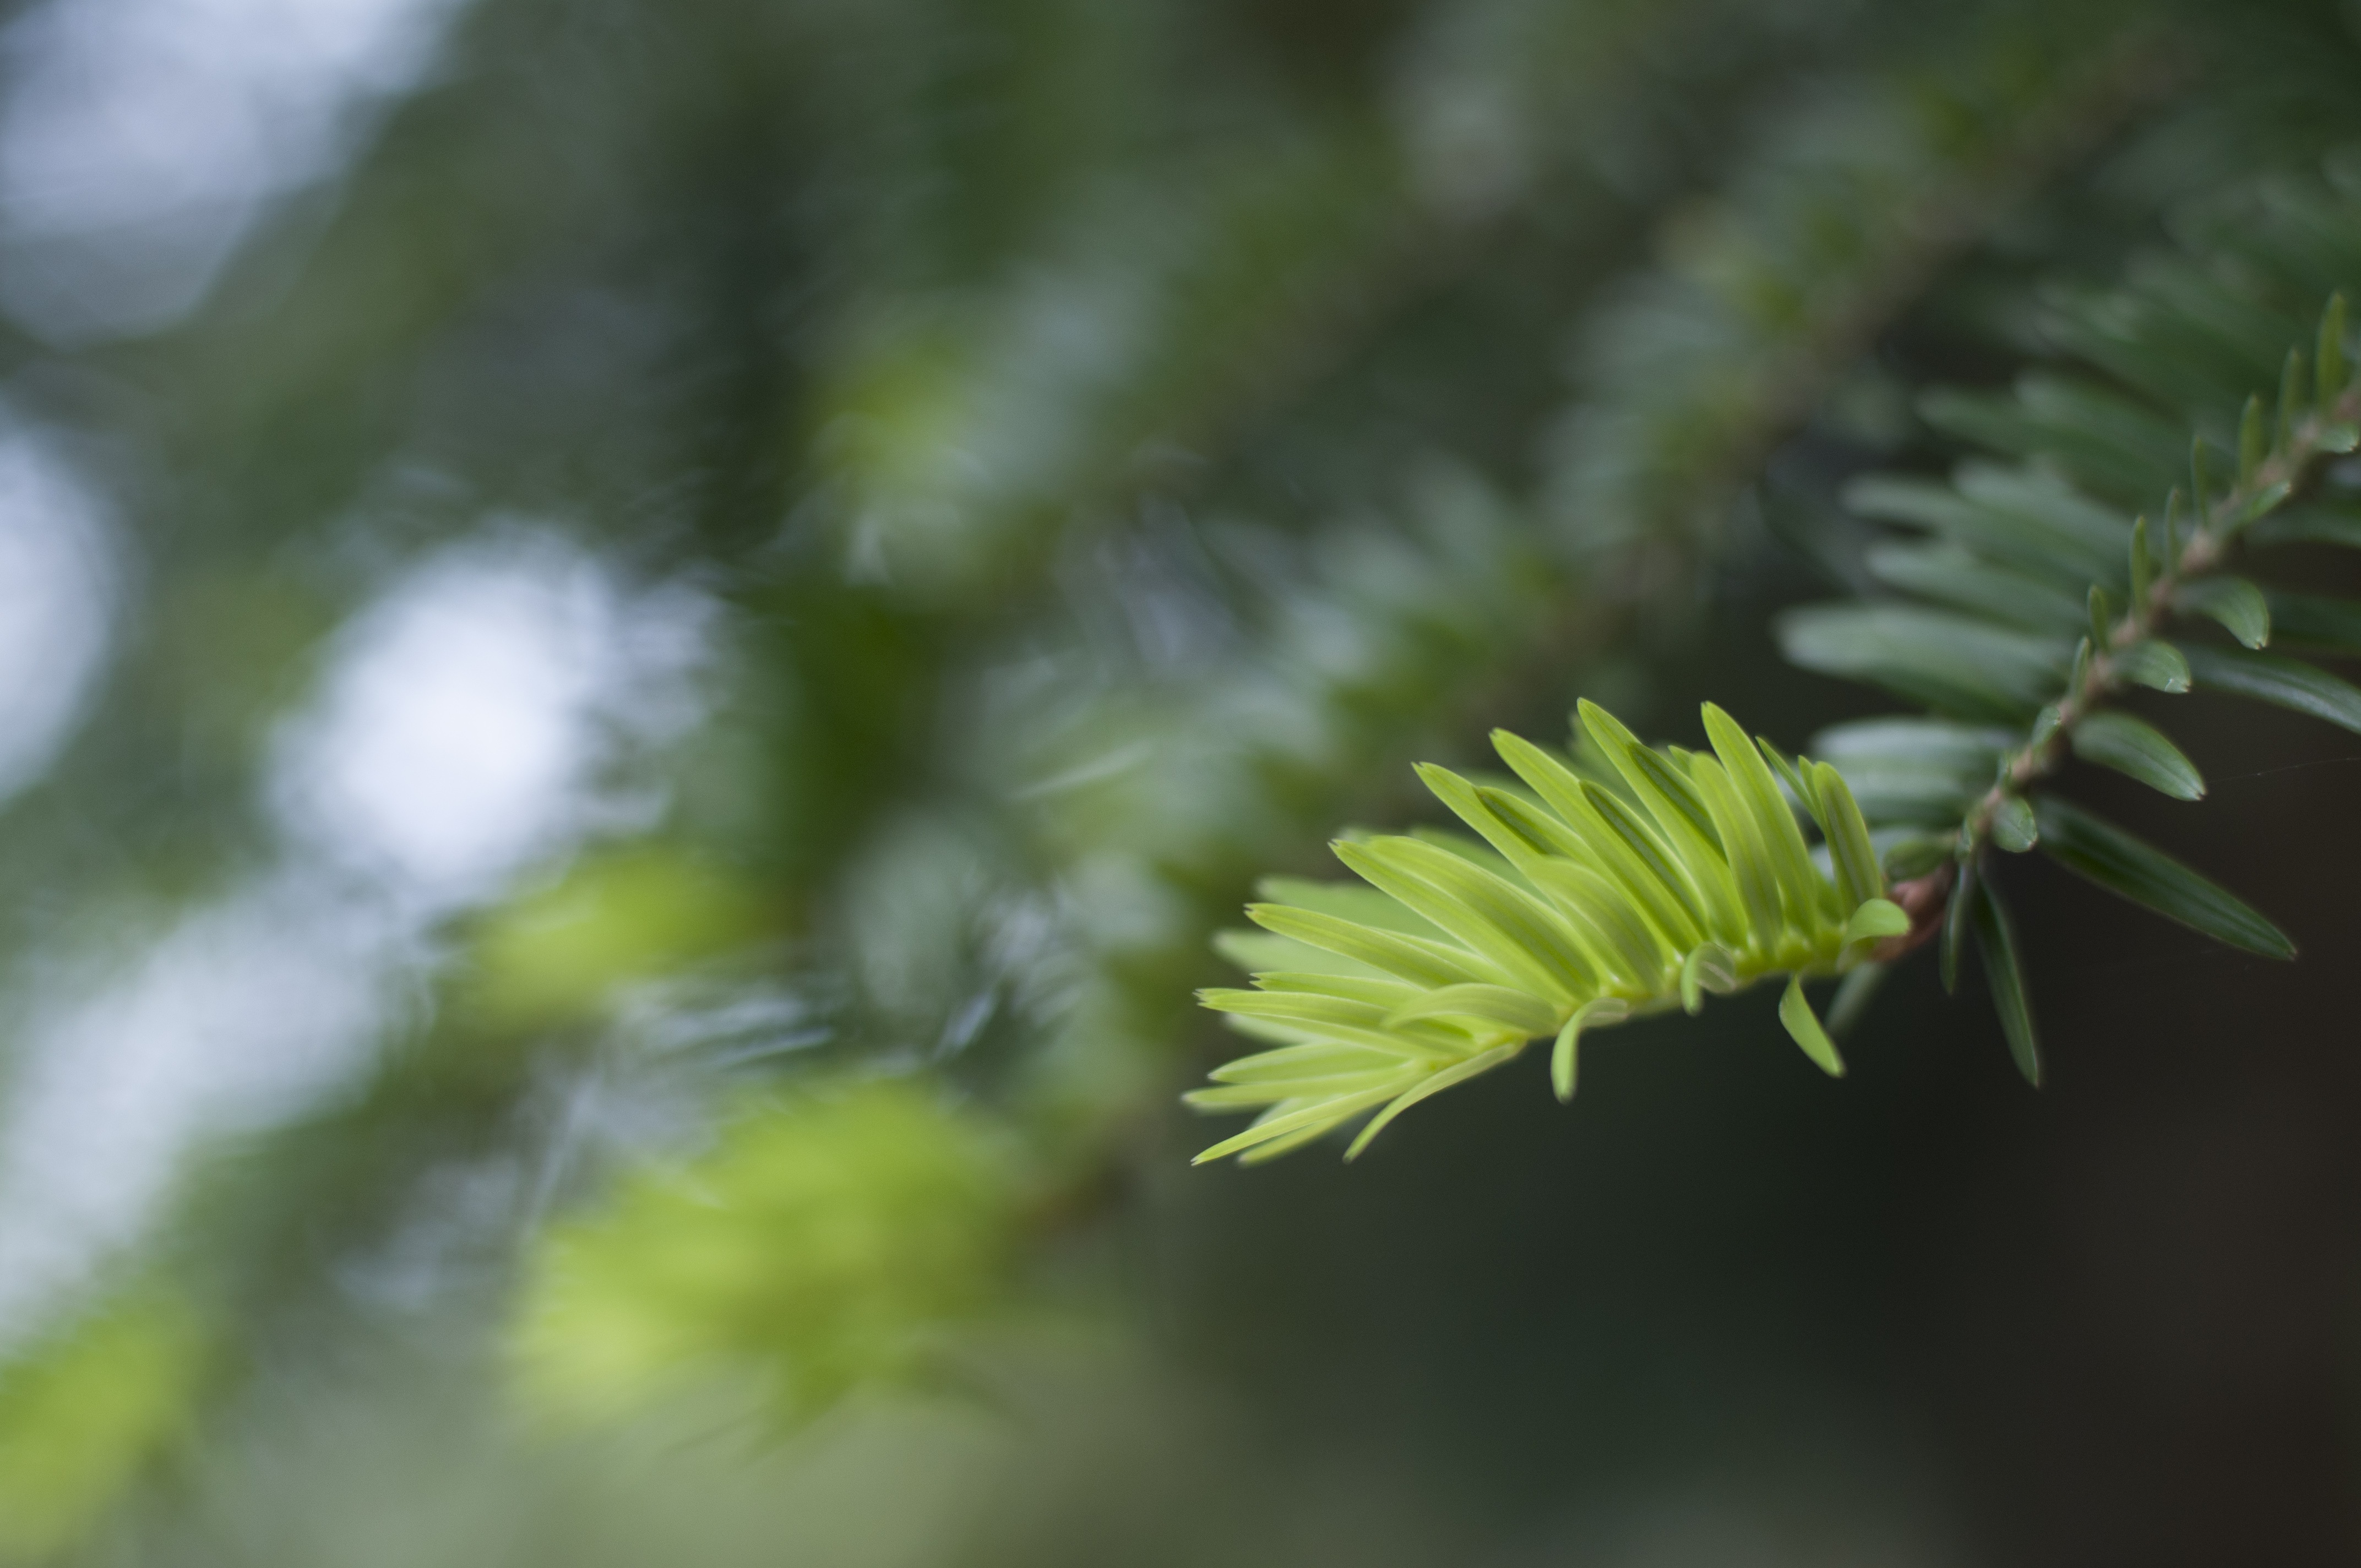
tree, nature, grass, branch, plant, sunlight, leaf, flower, green, evergreen, botany, fir, flora, life, close up, leaves, spruce, shrub, bud, cedar, macro photography, flowering plant, plant stem, woody plant, land plant, thorns spines and prickles